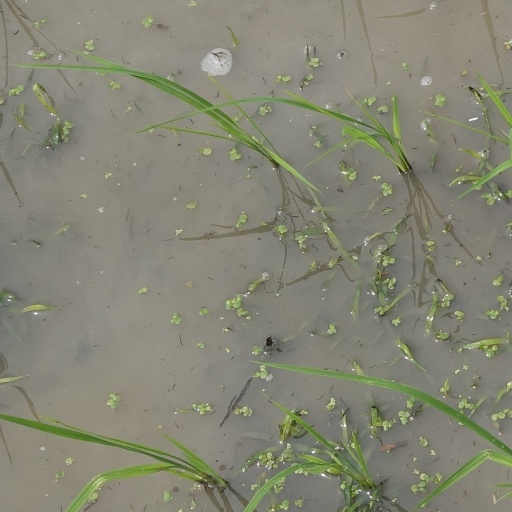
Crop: rice